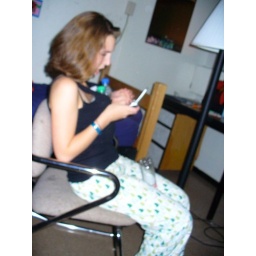
I put some water bottles in my shirt for safe keeping...and then kinda forgot they were there...oh well